Gotse Delchev

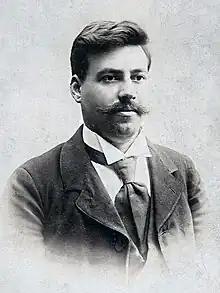
Portrait of Gotse Delchev in Sofia

Georgi Nikolov Delchev (4 February 1872 – 4 May 1903), known as Gotse Delchev or Goce Delčev ("Гоце Делчев"), was a prominent Macedonian Bulgarian revolutionary (komitadji) and one of the most important leaders of what is commonly known as the Internal Macedonian Revolutionary Organization (IMRO), active in the Ottoman-ruled Macedonia and Adrianople regions, as well as in Bulgaria, at the turn of the 20th century. Delchev was IMRO's foreign representative in Sofia, the capital of the Principality of Bulgaria. As such, he was also a member of the Supreme Macedonian-Adrianople Committee (SMAC) for a period, participating in the work of its governing body. He was killed in a skirmish with an Ottoman unit on the eve of the Ilinden-Preobrazhenie Uprising.